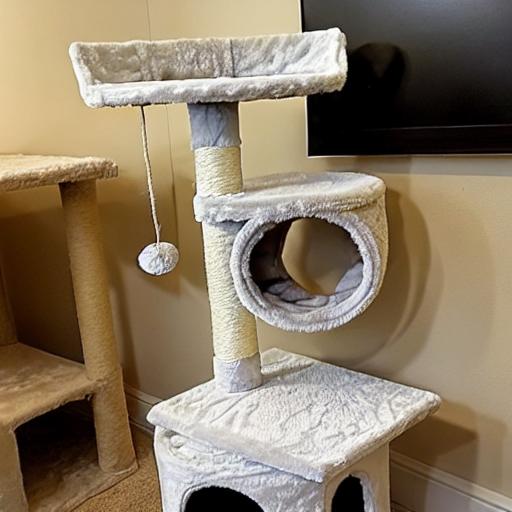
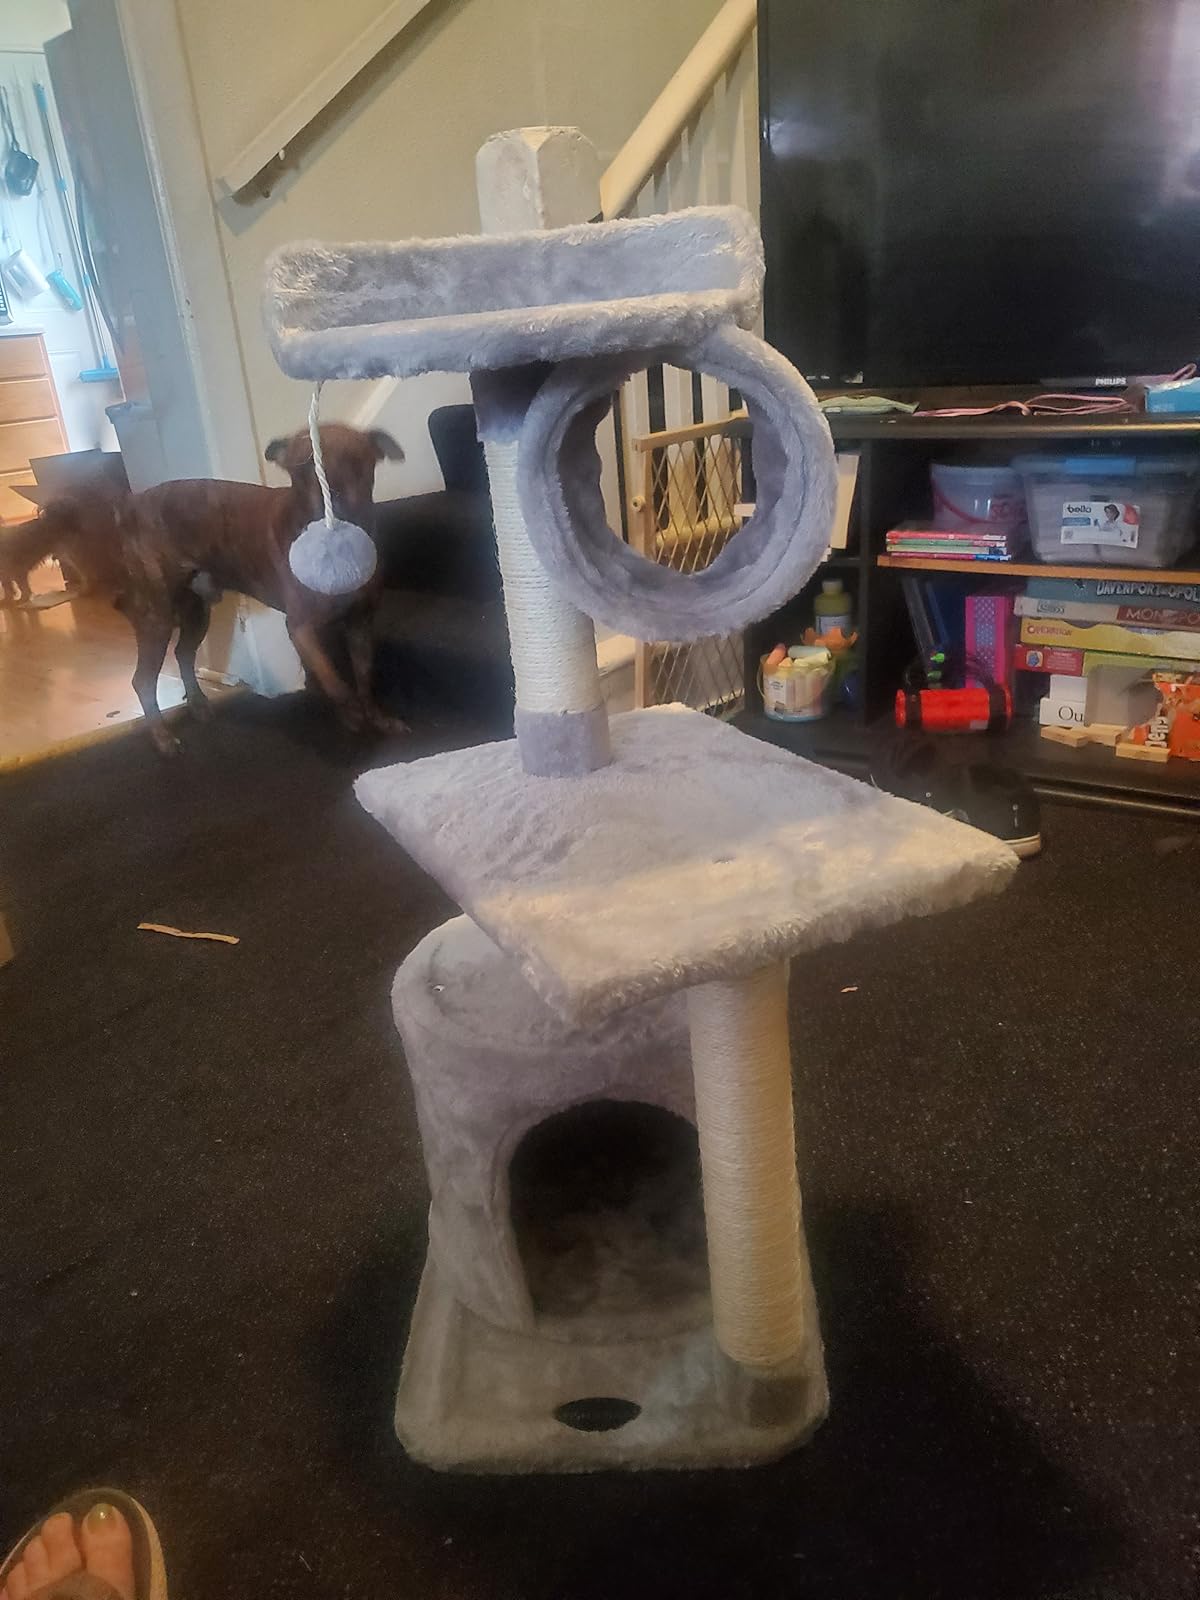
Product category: items_cat tree
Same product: no